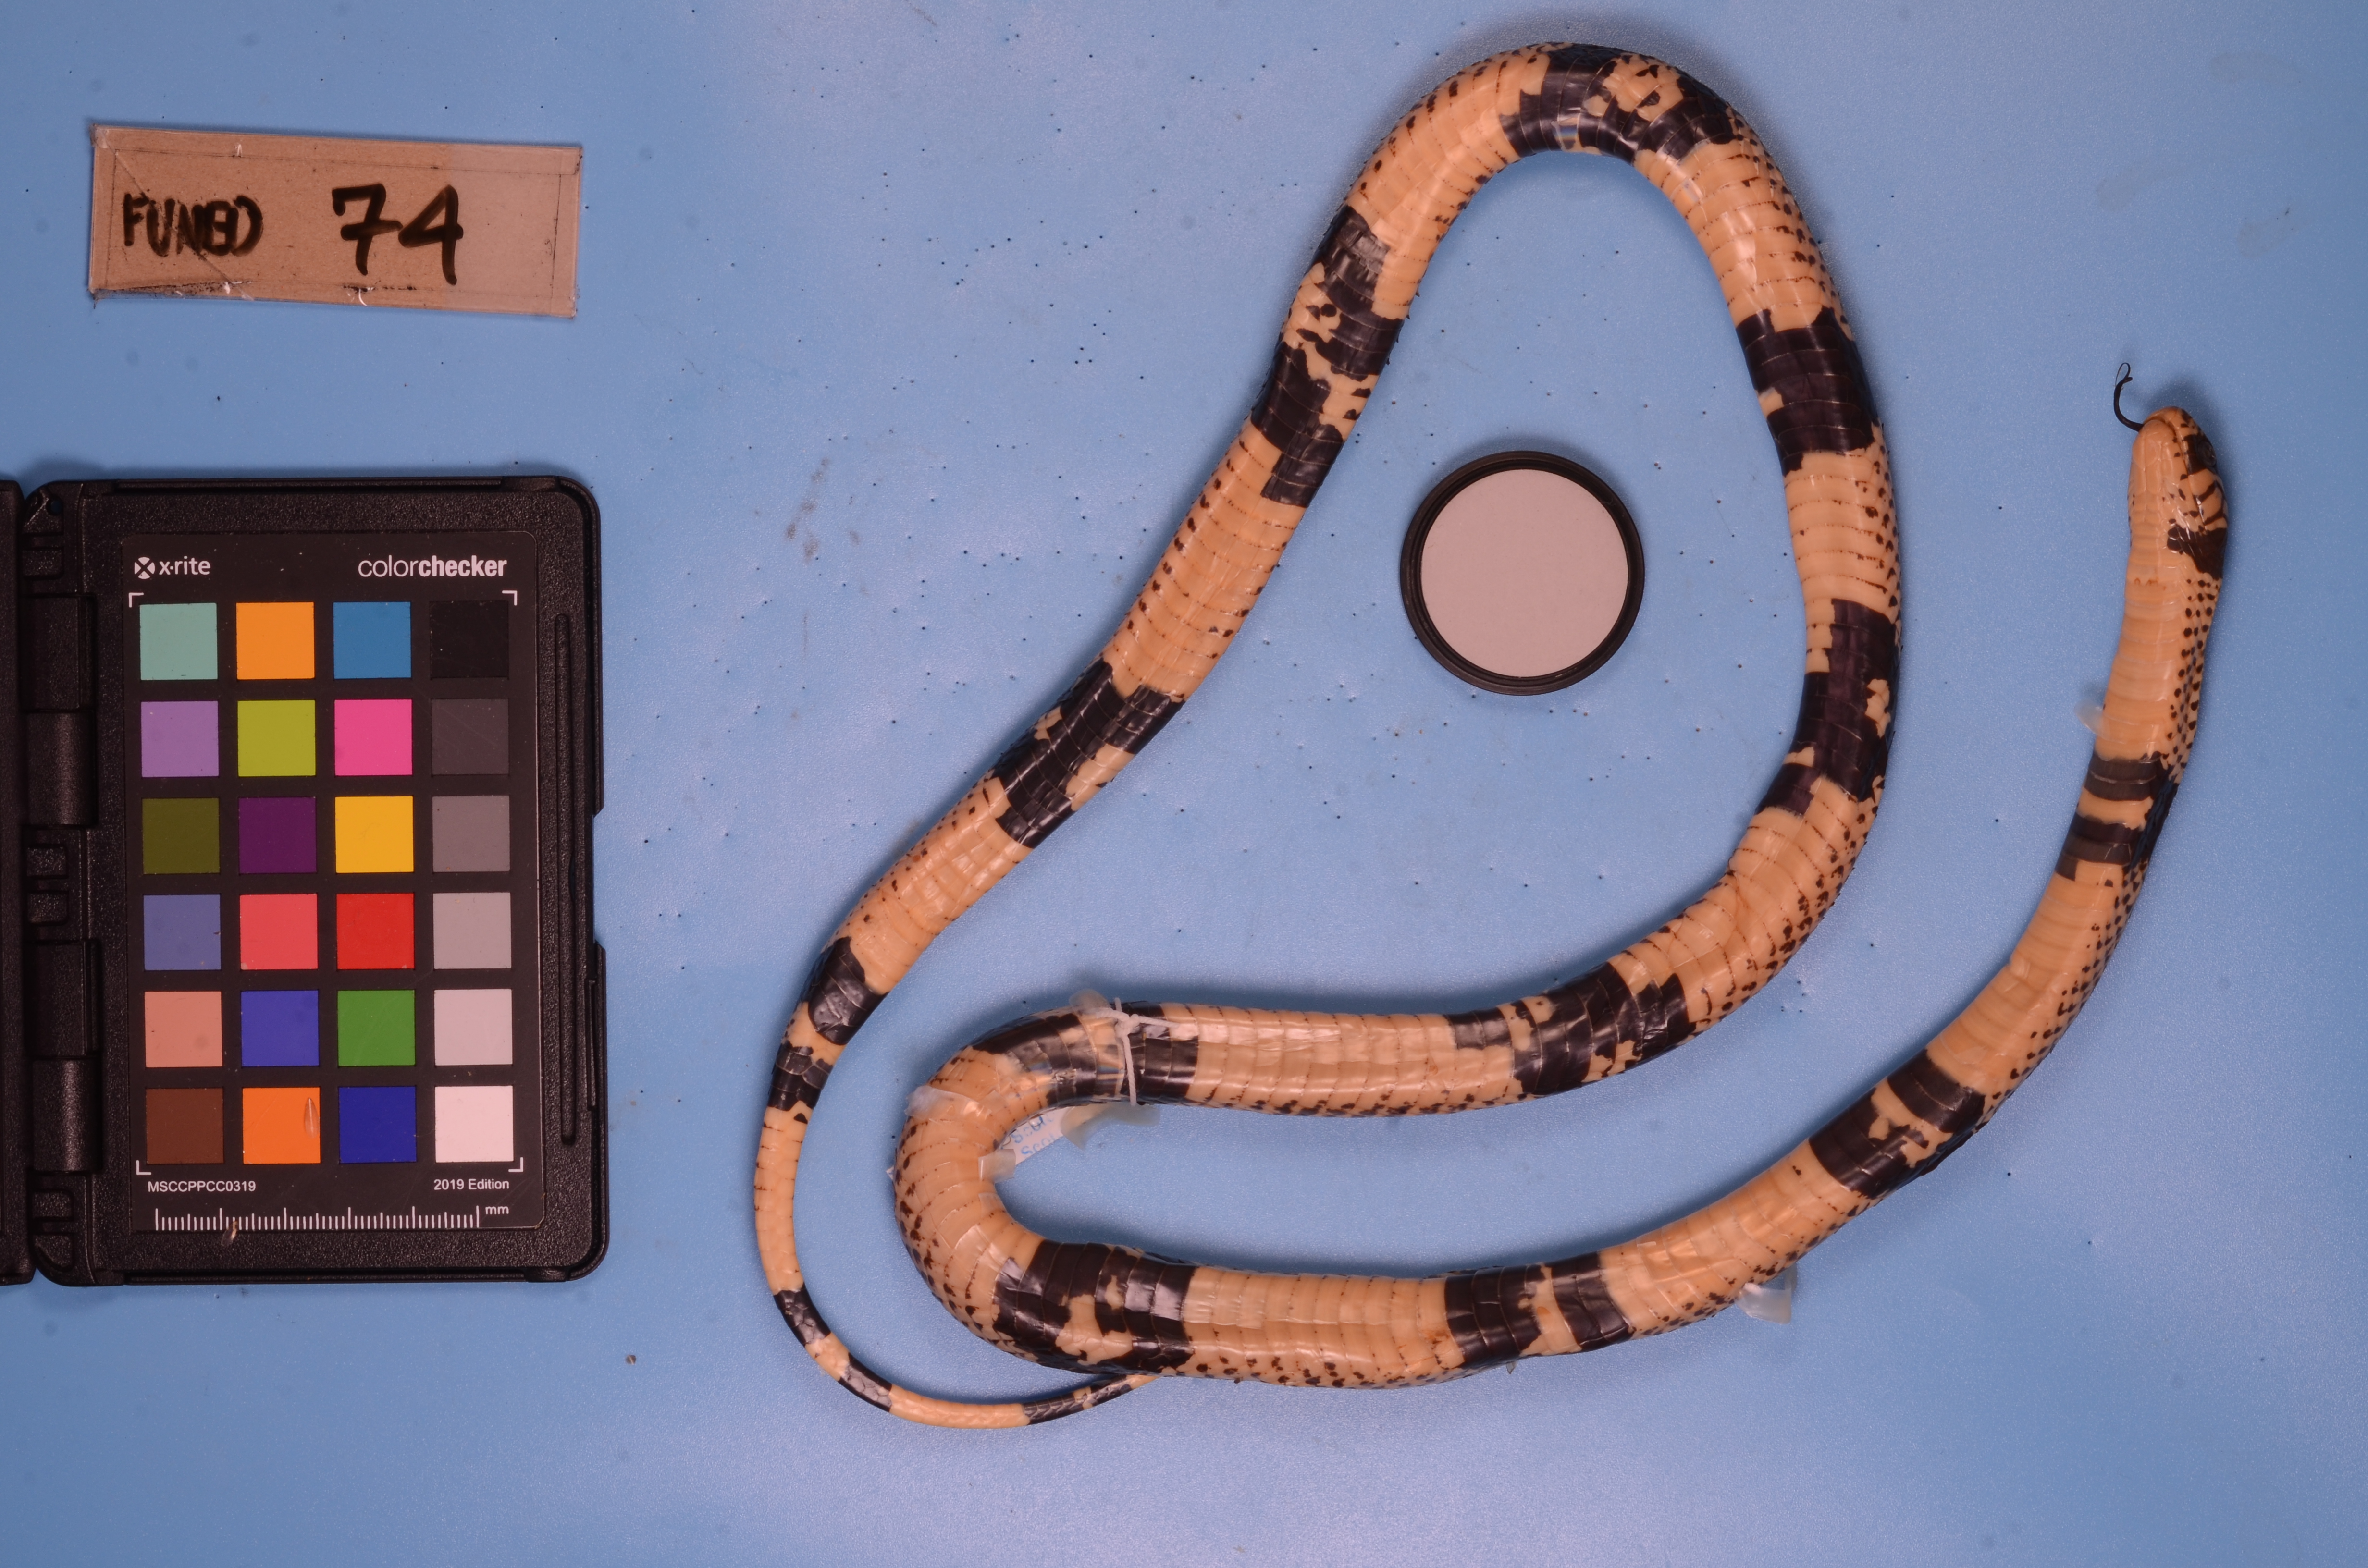
Species: Erythrolamprus aesculapii
View: ventral
Mimicry status: mimic
Notes: venustissimus